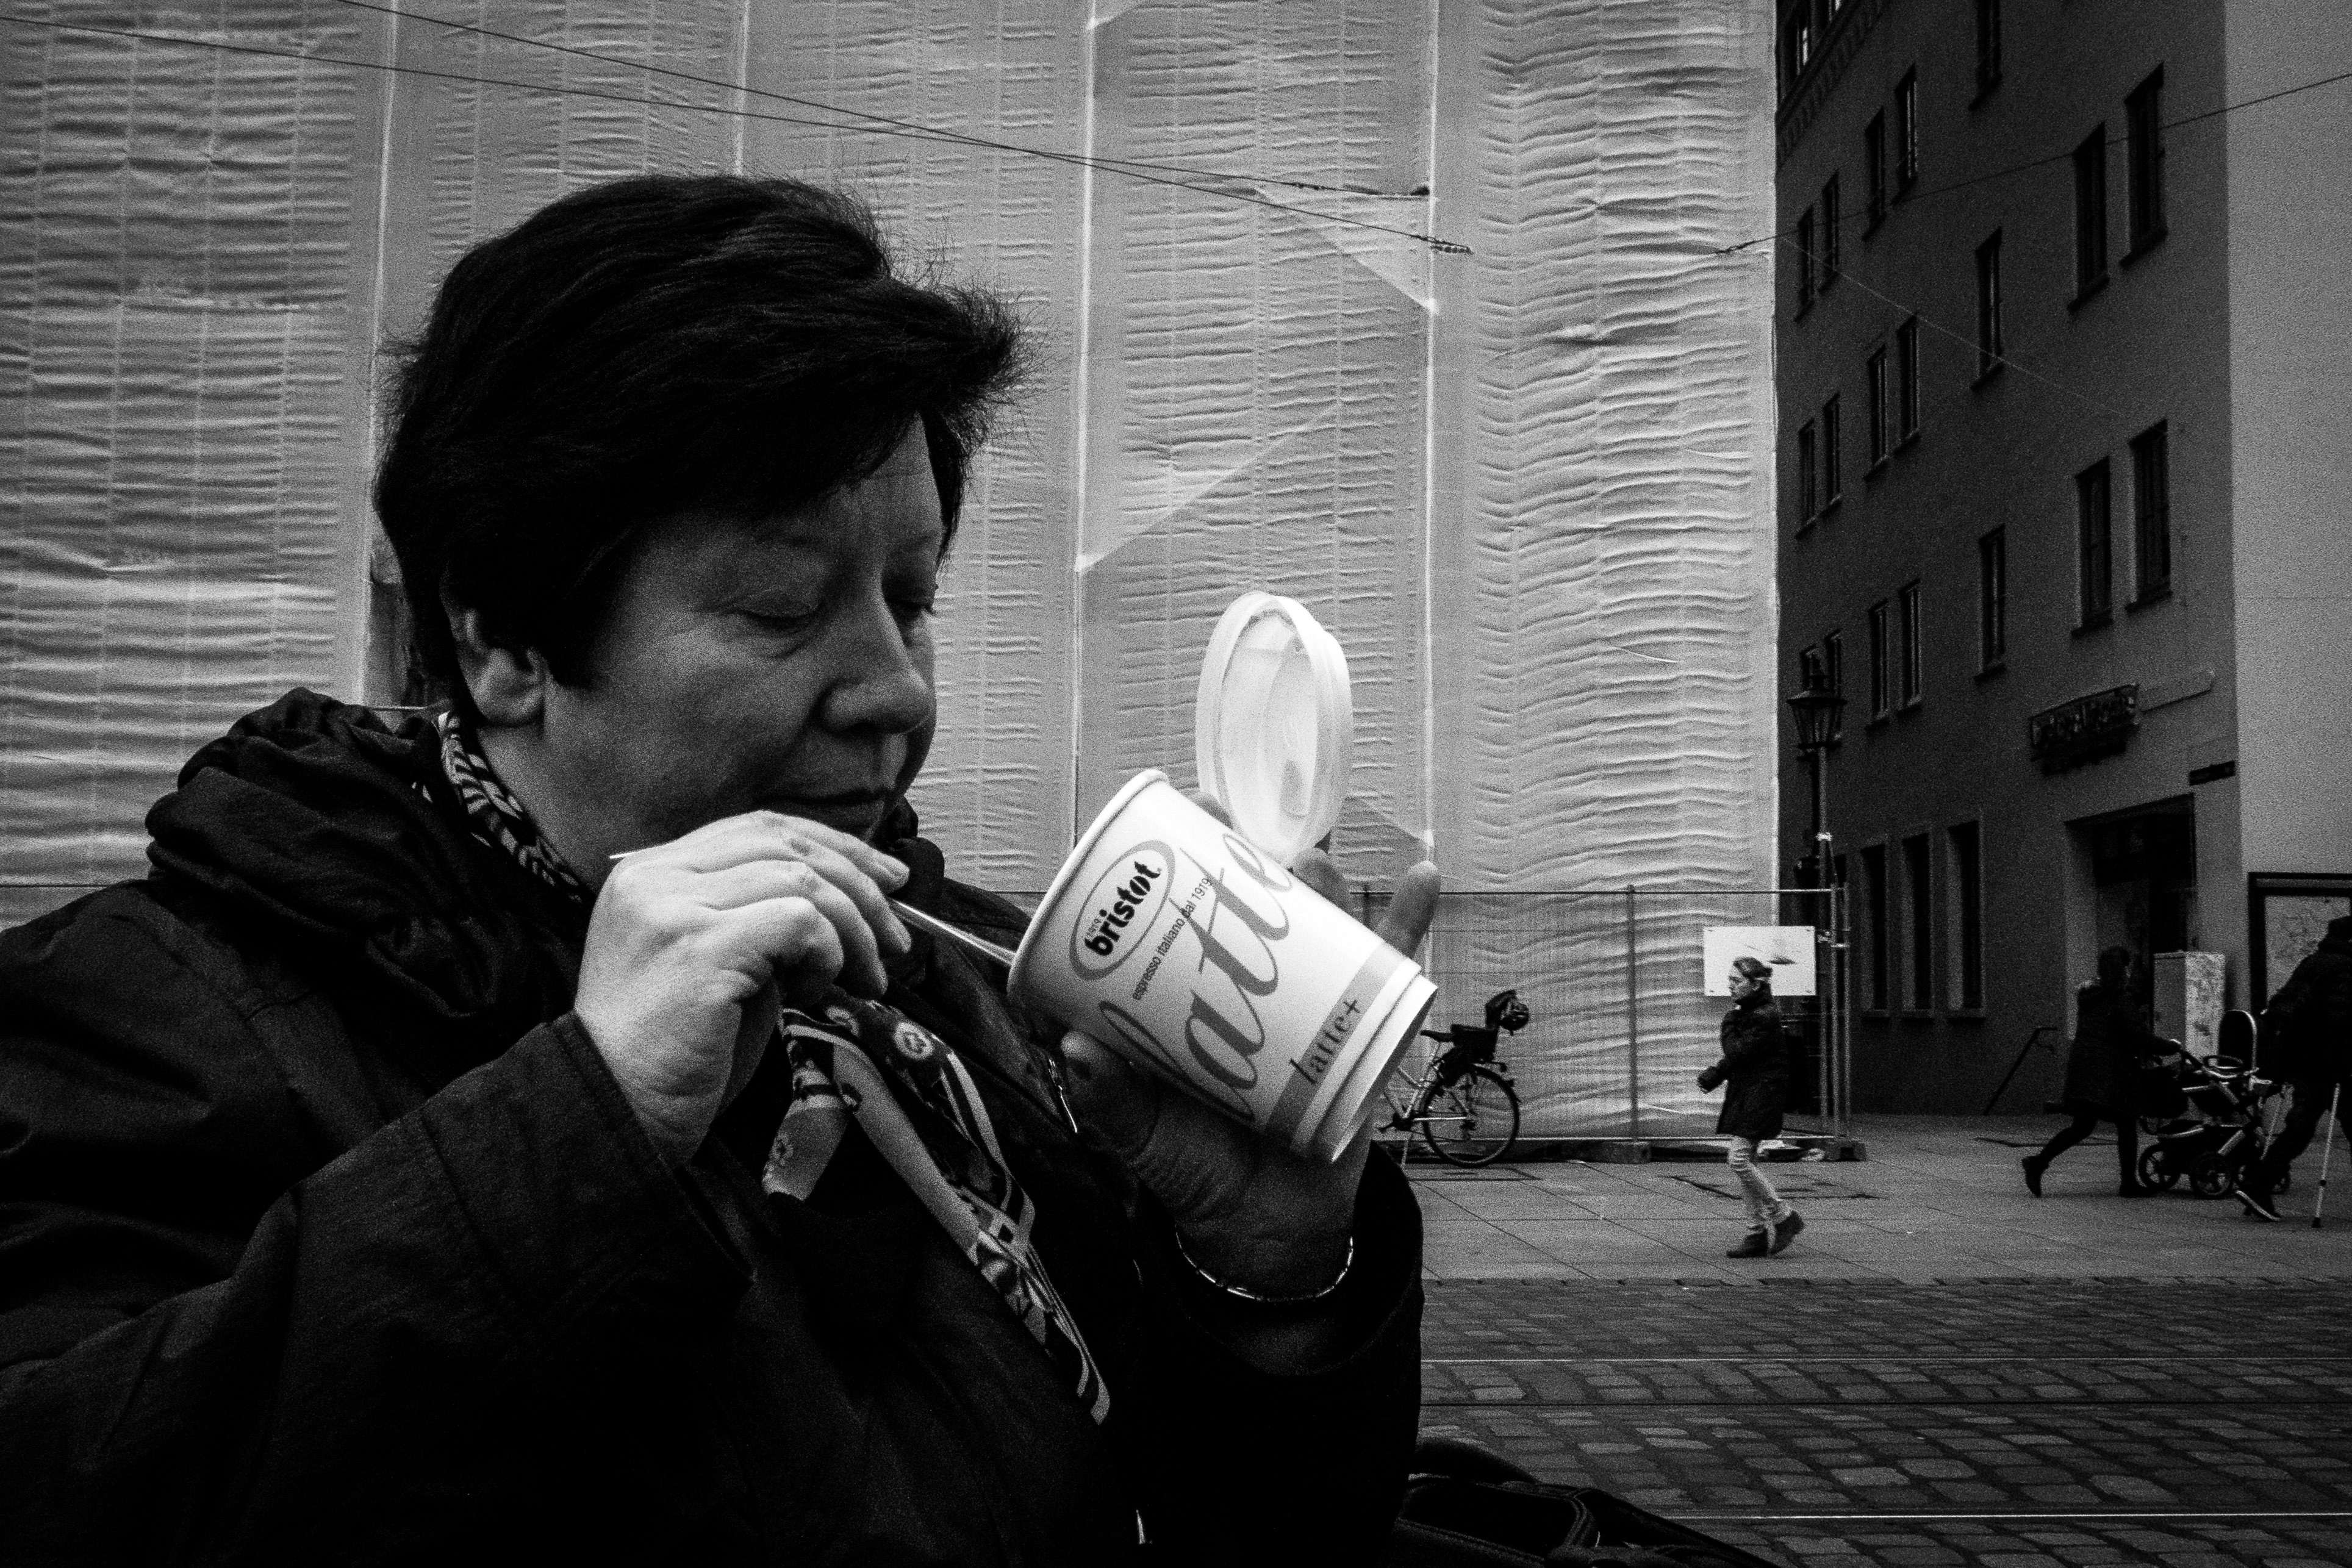
hand, person, coffee, black and white, people, woman, road, white, street, photography, city, film, explore, cup, food, black, monochrome, mug, streetphotography, flickr, bw, blackandwhite, face, eating, project, candid, creativecommons, digital camera, infrastructure, stadt, photograph, germany, deutschland, kaffee, sw, scene, drinks, bayern, bavaria, schwarzweis, gesicht, essen, 32, menschen, strase, unposed, ungestellt, strasenfotografie, frau, 365, 366, augsburg, erwachsener, project365, projekt, szene, adult, photoaday, pictureaday, project366, streettog, tog, zweisichtde, zweisichtig, querformat, landscapeformat, trinken, sonydscrx100ii, sonyrx100ii, pedestrianprecinct, pedestrianzone, focused, concentrated, konzentriert, fokussiert, fusg ngerzone, becher, monochrome photography, film noir, single lens reflex camera